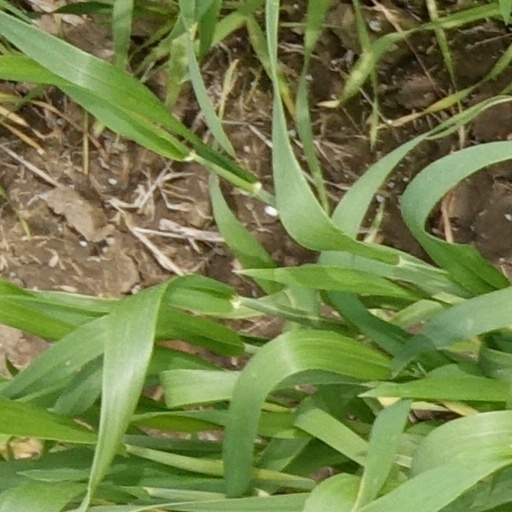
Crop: wheat